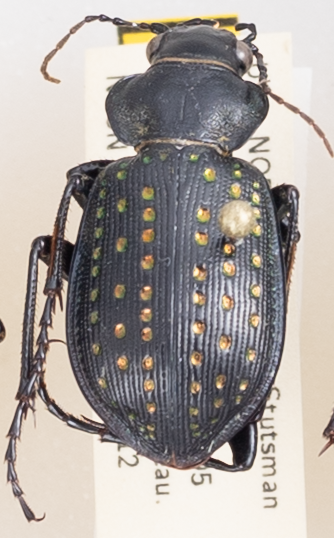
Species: Calosoma calidum
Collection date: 2018-06-12 04:00:00
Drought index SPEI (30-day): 0.438
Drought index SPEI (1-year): -0.642
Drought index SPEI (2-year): -0.156